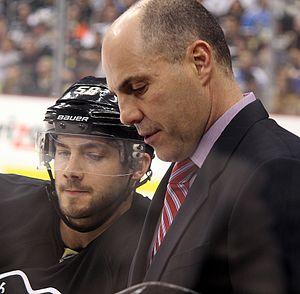
Richard Tocchet, dit Rick Tocchet, est un joueur canadien de hockey sur glace. Rick Tocchet a connu une carrière de dix-huit saisons dans la Ligue nationale de hockey dont dix avec les Flyers de Philadelphie. Il commence sa carrière avec les Flyers mais joue également pour les Penguins de Pittsburgh, les Kings de Los Angeles, les Bruins de Boston, les Capitals de Washington et les Coyotes de Phoenix. Au total, Tocchet amasse 440 buts et 512 passes en 1 144 matchs ainsi que 2 972 minutes de punitions. Il remporte la Coupe Stanley avec les Penguins de Pittsburgh en 1991-1992. Durant une partie de la saison 2005-2006, il a remplacé l'entraîneur-chef Wayne Gretzky alors que celui-ci était en deuil de sa mère.